Montgomery, Minnesota

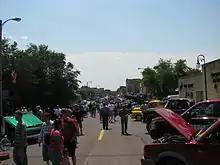
Downtown Montgomery during the 74th Annual Kolacky Days Festival

Montgomery celebrates its Czechoslovak heritage annually at the end of July with one of Minnesota's oldest festivals, Kolacky Days. The festival dates back to 1929, when an estimated 6,000 people visited Montgomery for the first Kolacky Day celebration, held on October 1.